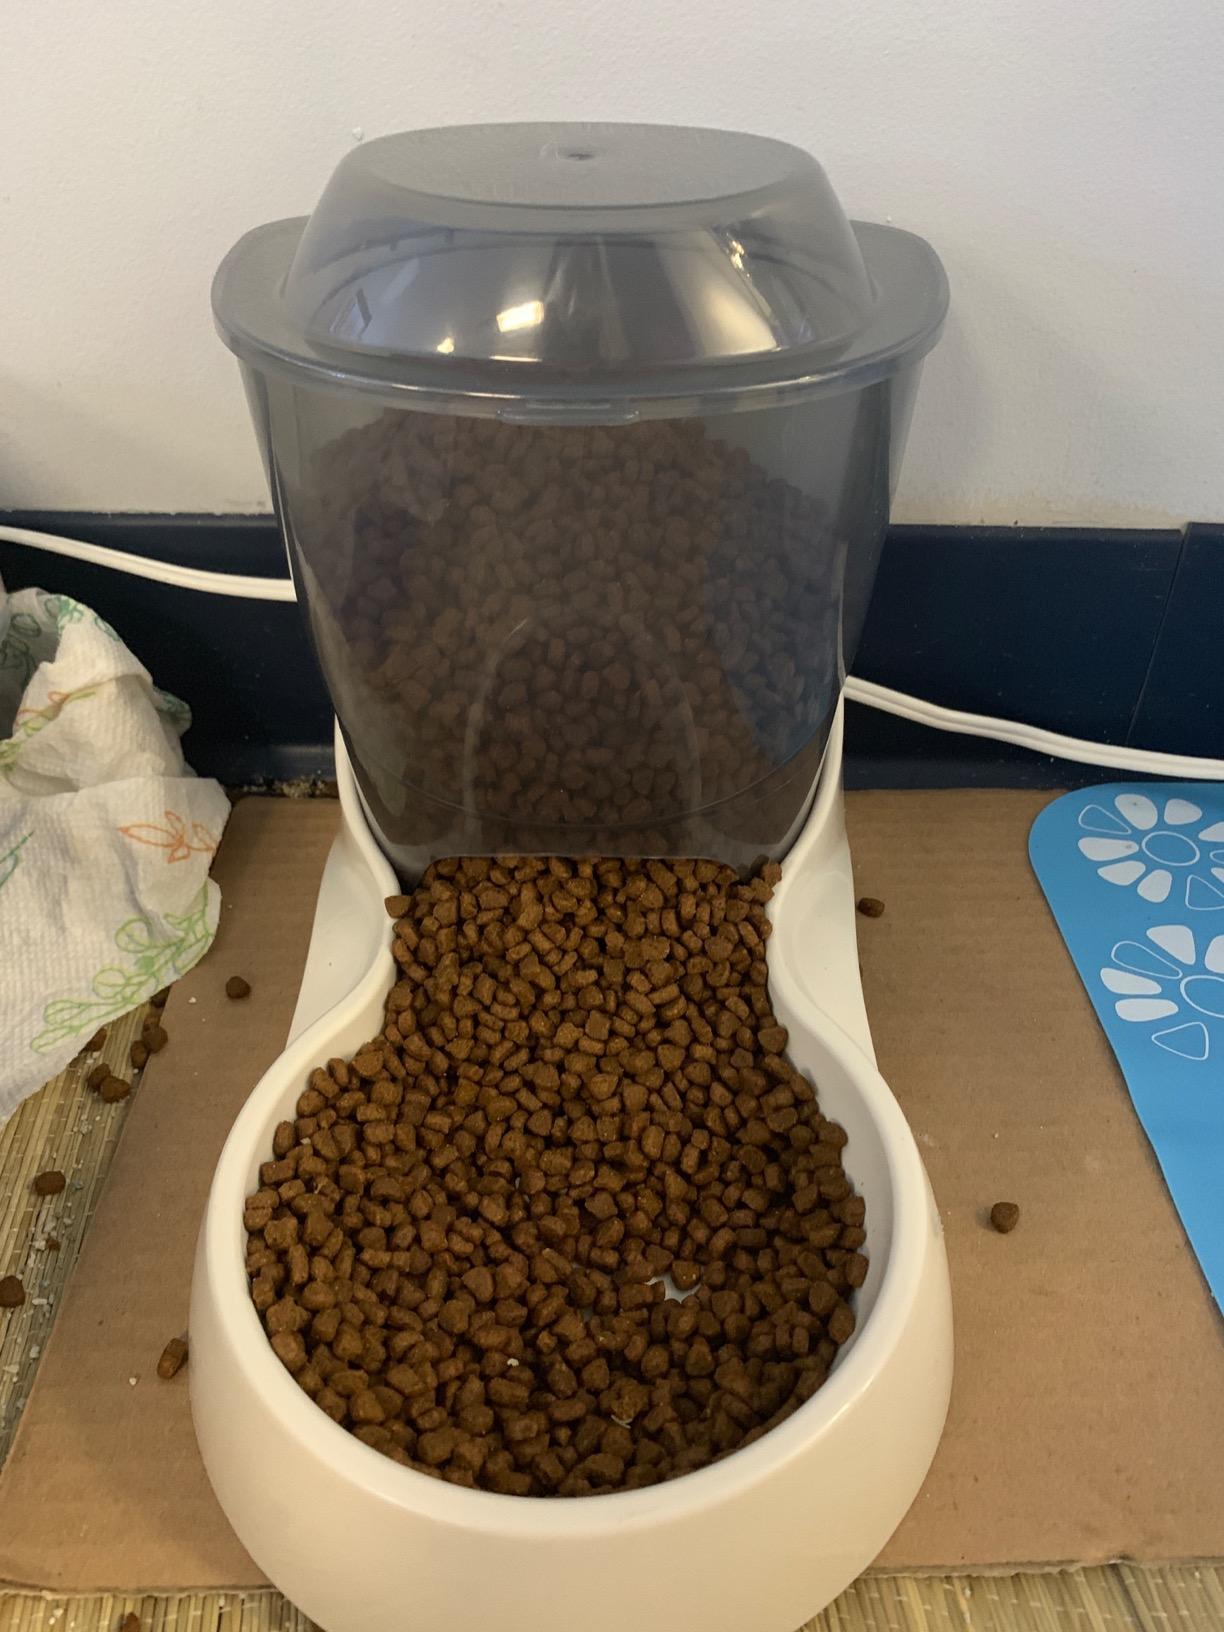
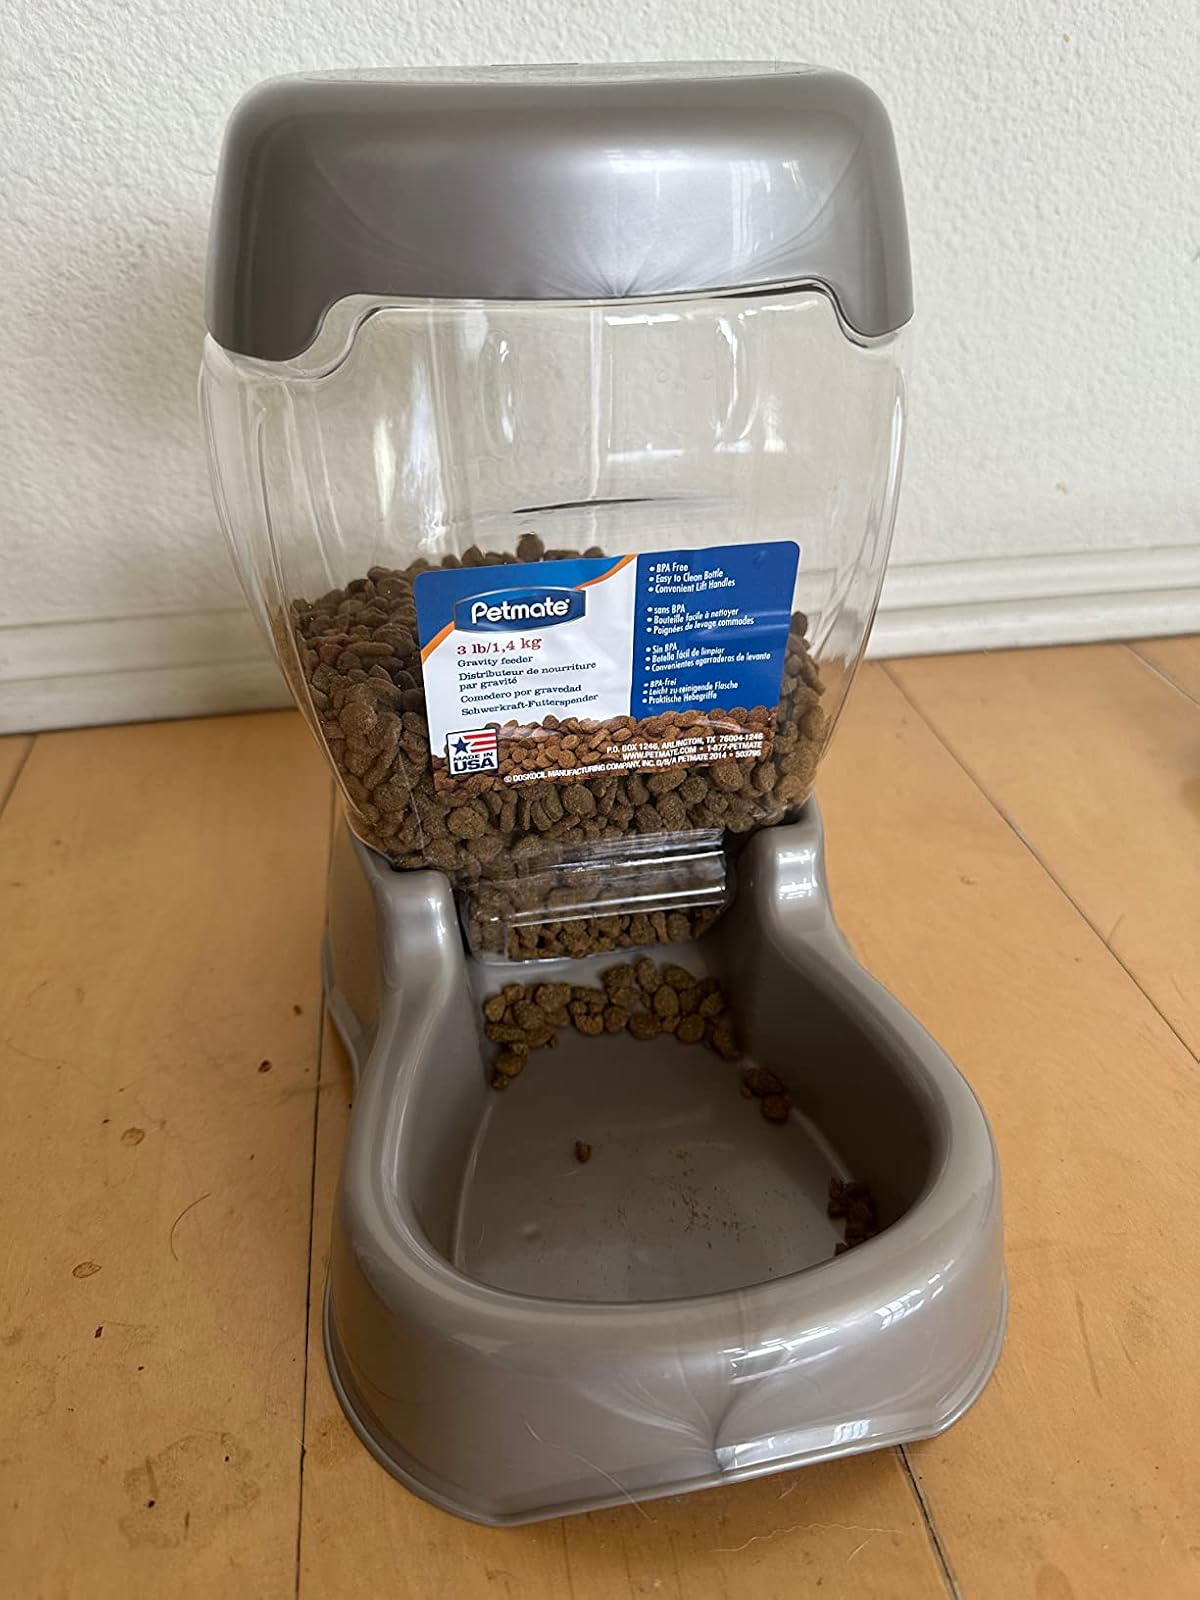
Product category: items_feeder
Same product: no